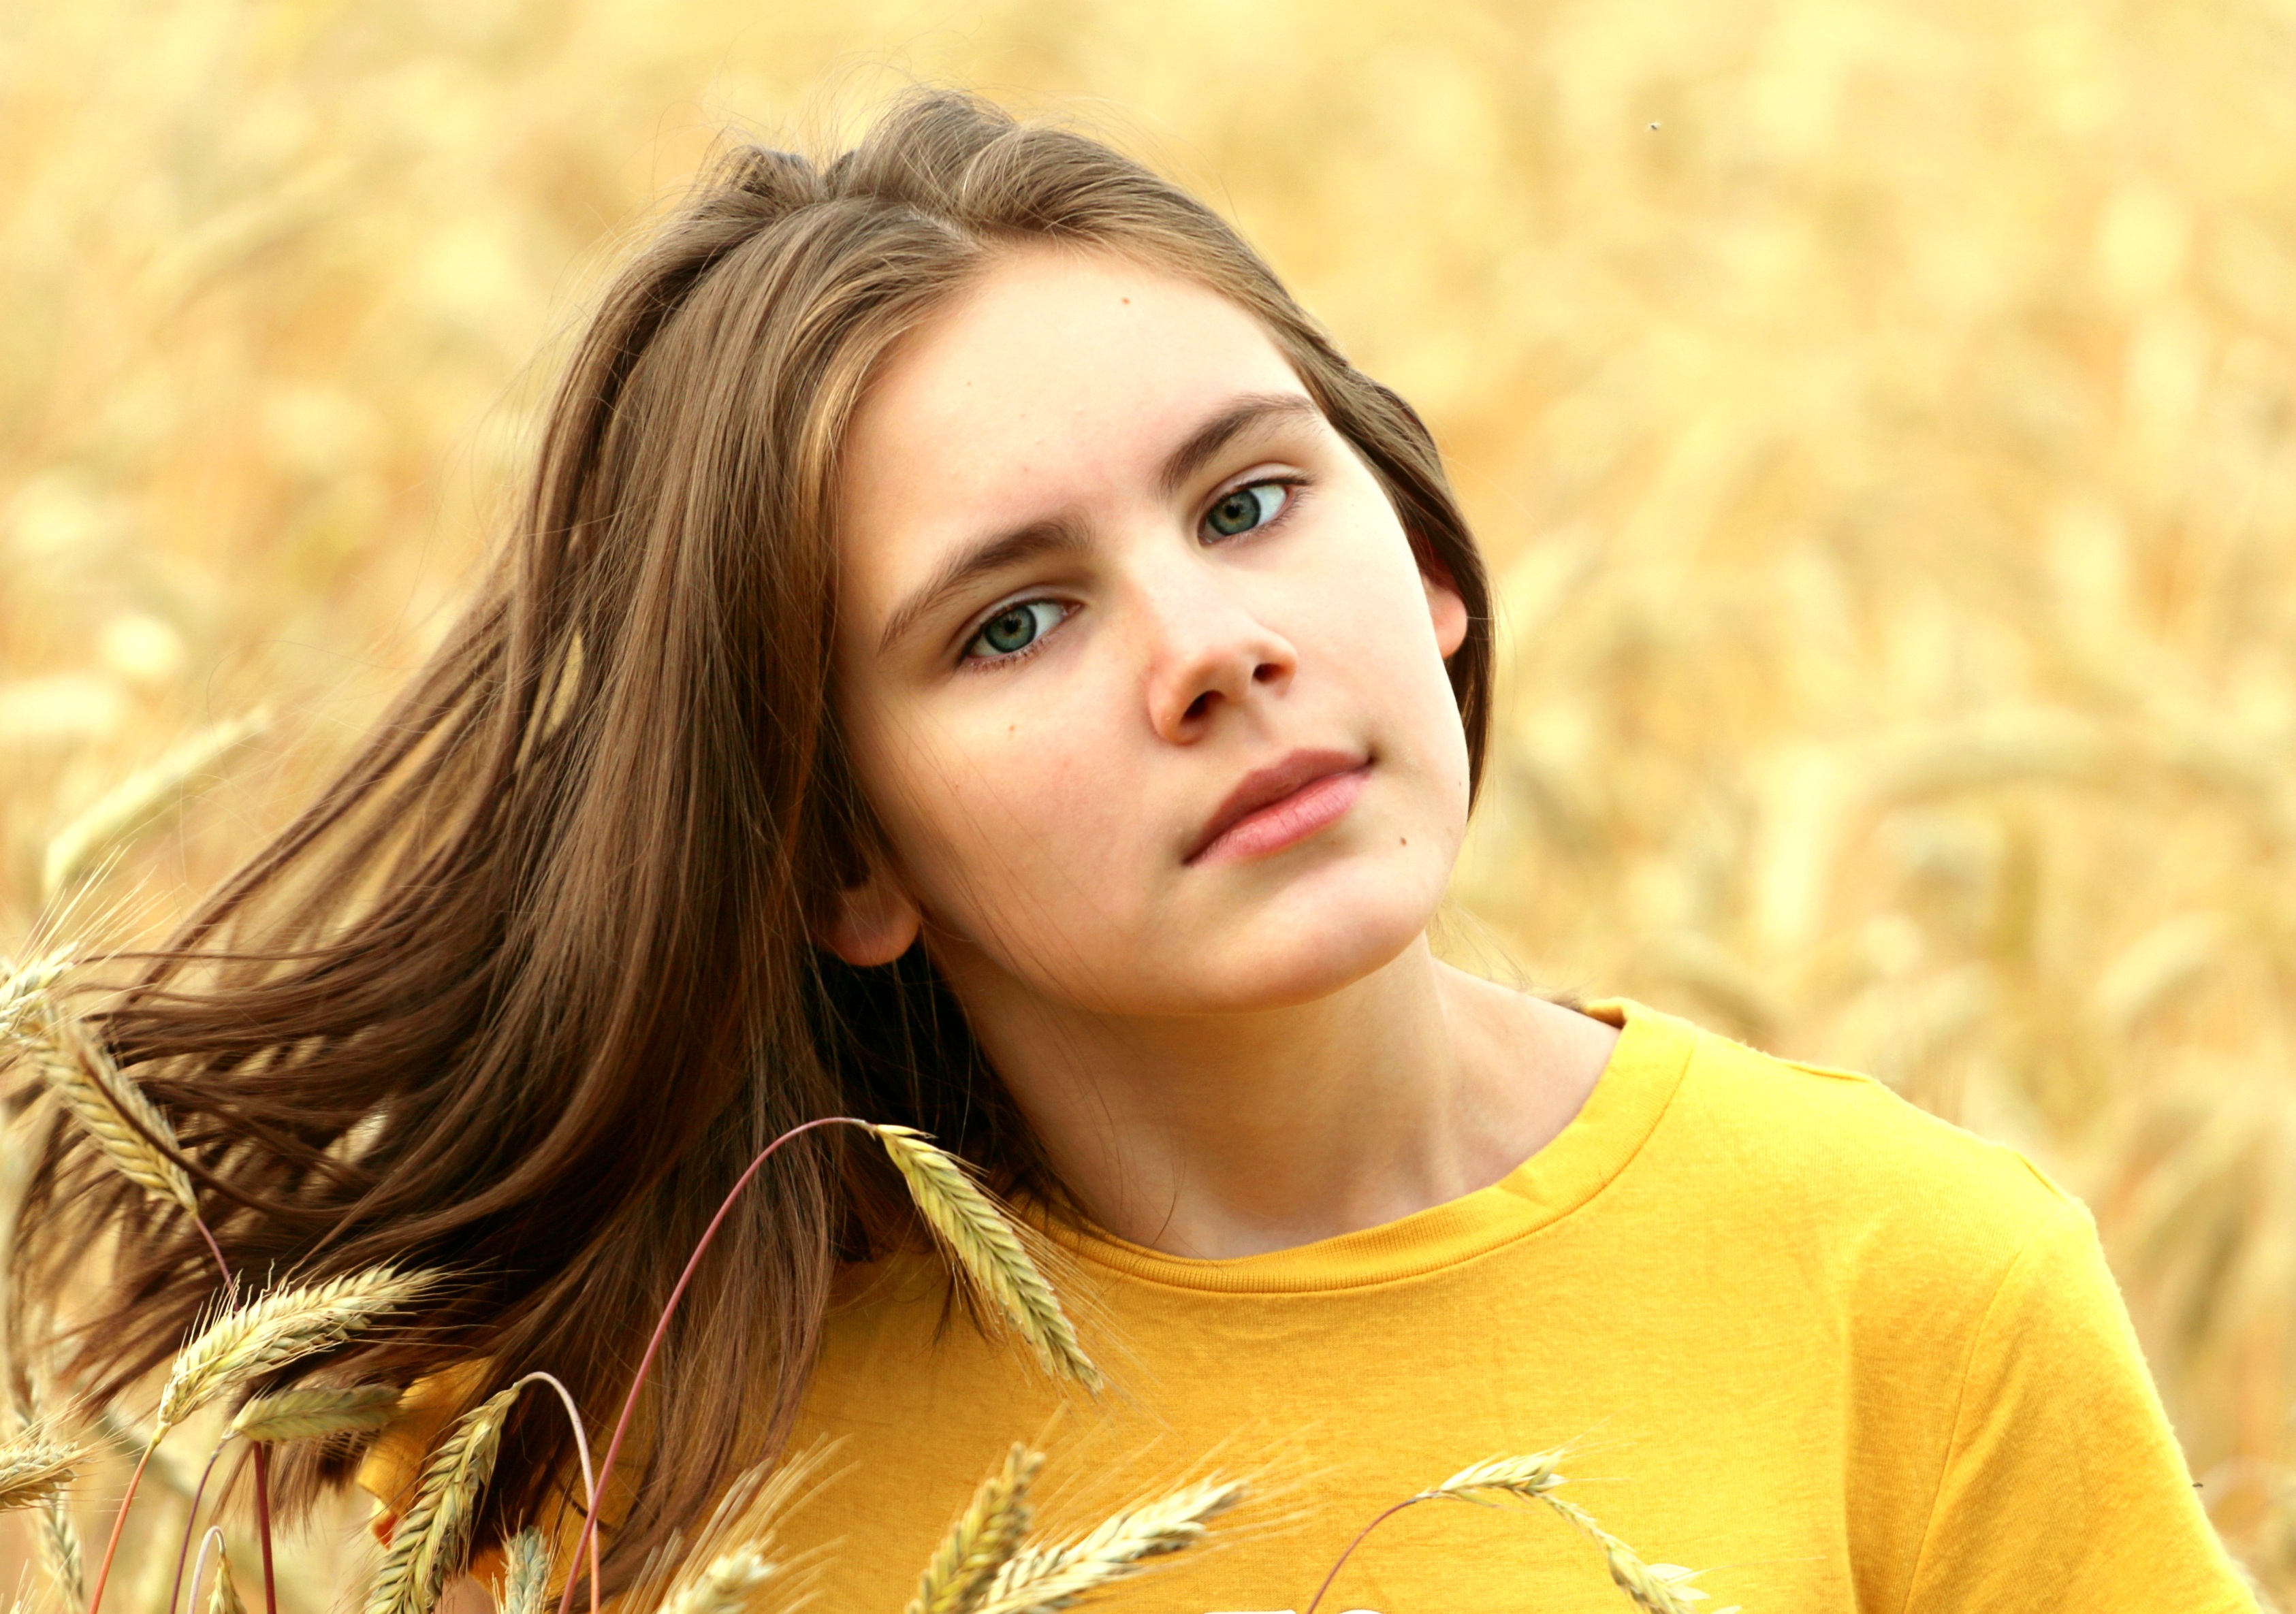
person, girl, woman, hair, field, photography, wheat, view, portrait, model, harvest, calm, lady, abundance, facial expression, hairstyle, smile, long hair, close up, human body, face, eye, head, skin, beauty, cereals, organ, emotion, prosperity, abdomen, photo shoot, hairdress, brown hair, girl outdoors, portrait photography